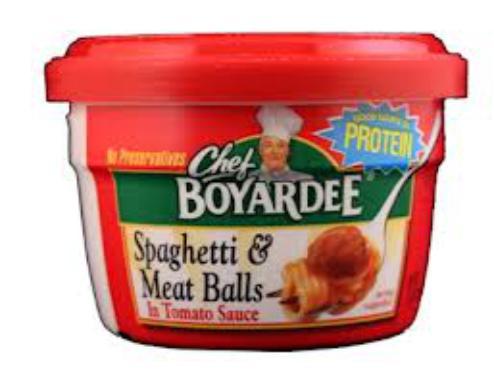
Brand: Chef Boyardee
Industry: Food